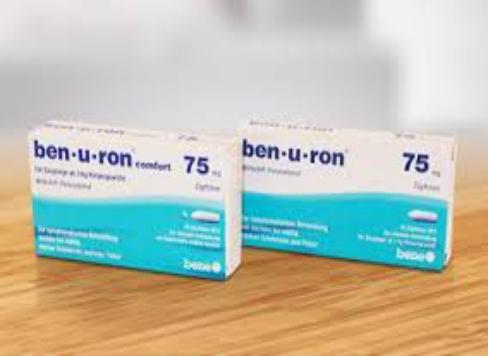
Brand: benuron
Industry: Medical